Bone

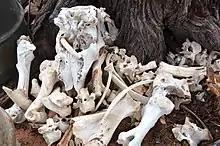
Bones of slaughtered cattle on a farm in Namibia

Bones from slaughtered animals have a number of uses. In prehistoric times, they have been used for making bone tools. They have further been used in bone carving, already important in prehistoric art, and also in modern time as crafting materials for buttons, beads, handles, bobbins, calculation aids, head nuts, dice, poker chips, pick-up sticks, arrows, scrimshaw, ornaments, etc.